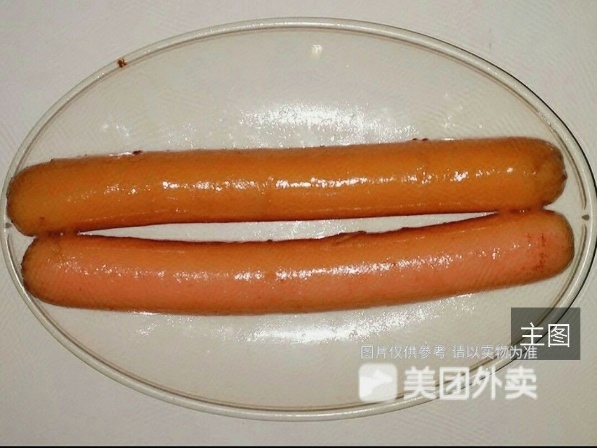
Label: sausage